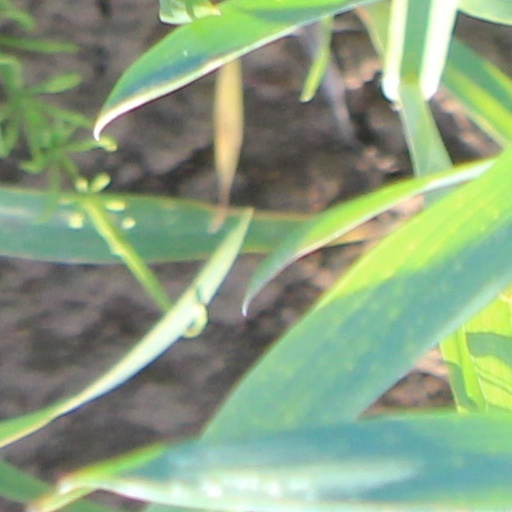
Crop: wheat